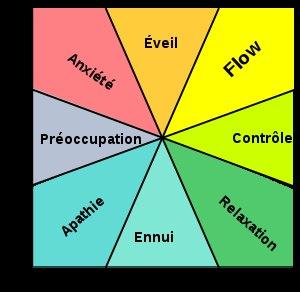
En psychologie positive, le flow – mot anglais qui se traduit par flux –, ou la zone, est un état mental atteint par une personne lorsqu'elle est complètement plongée dans une activité et qu'elle se trouve dans un état maximal de concentration, de plein engagement et de satisfaction dans son accomplissement. Fondamentalement, le flow se caractérise par l'absorption totale d'une personne par son occupation.